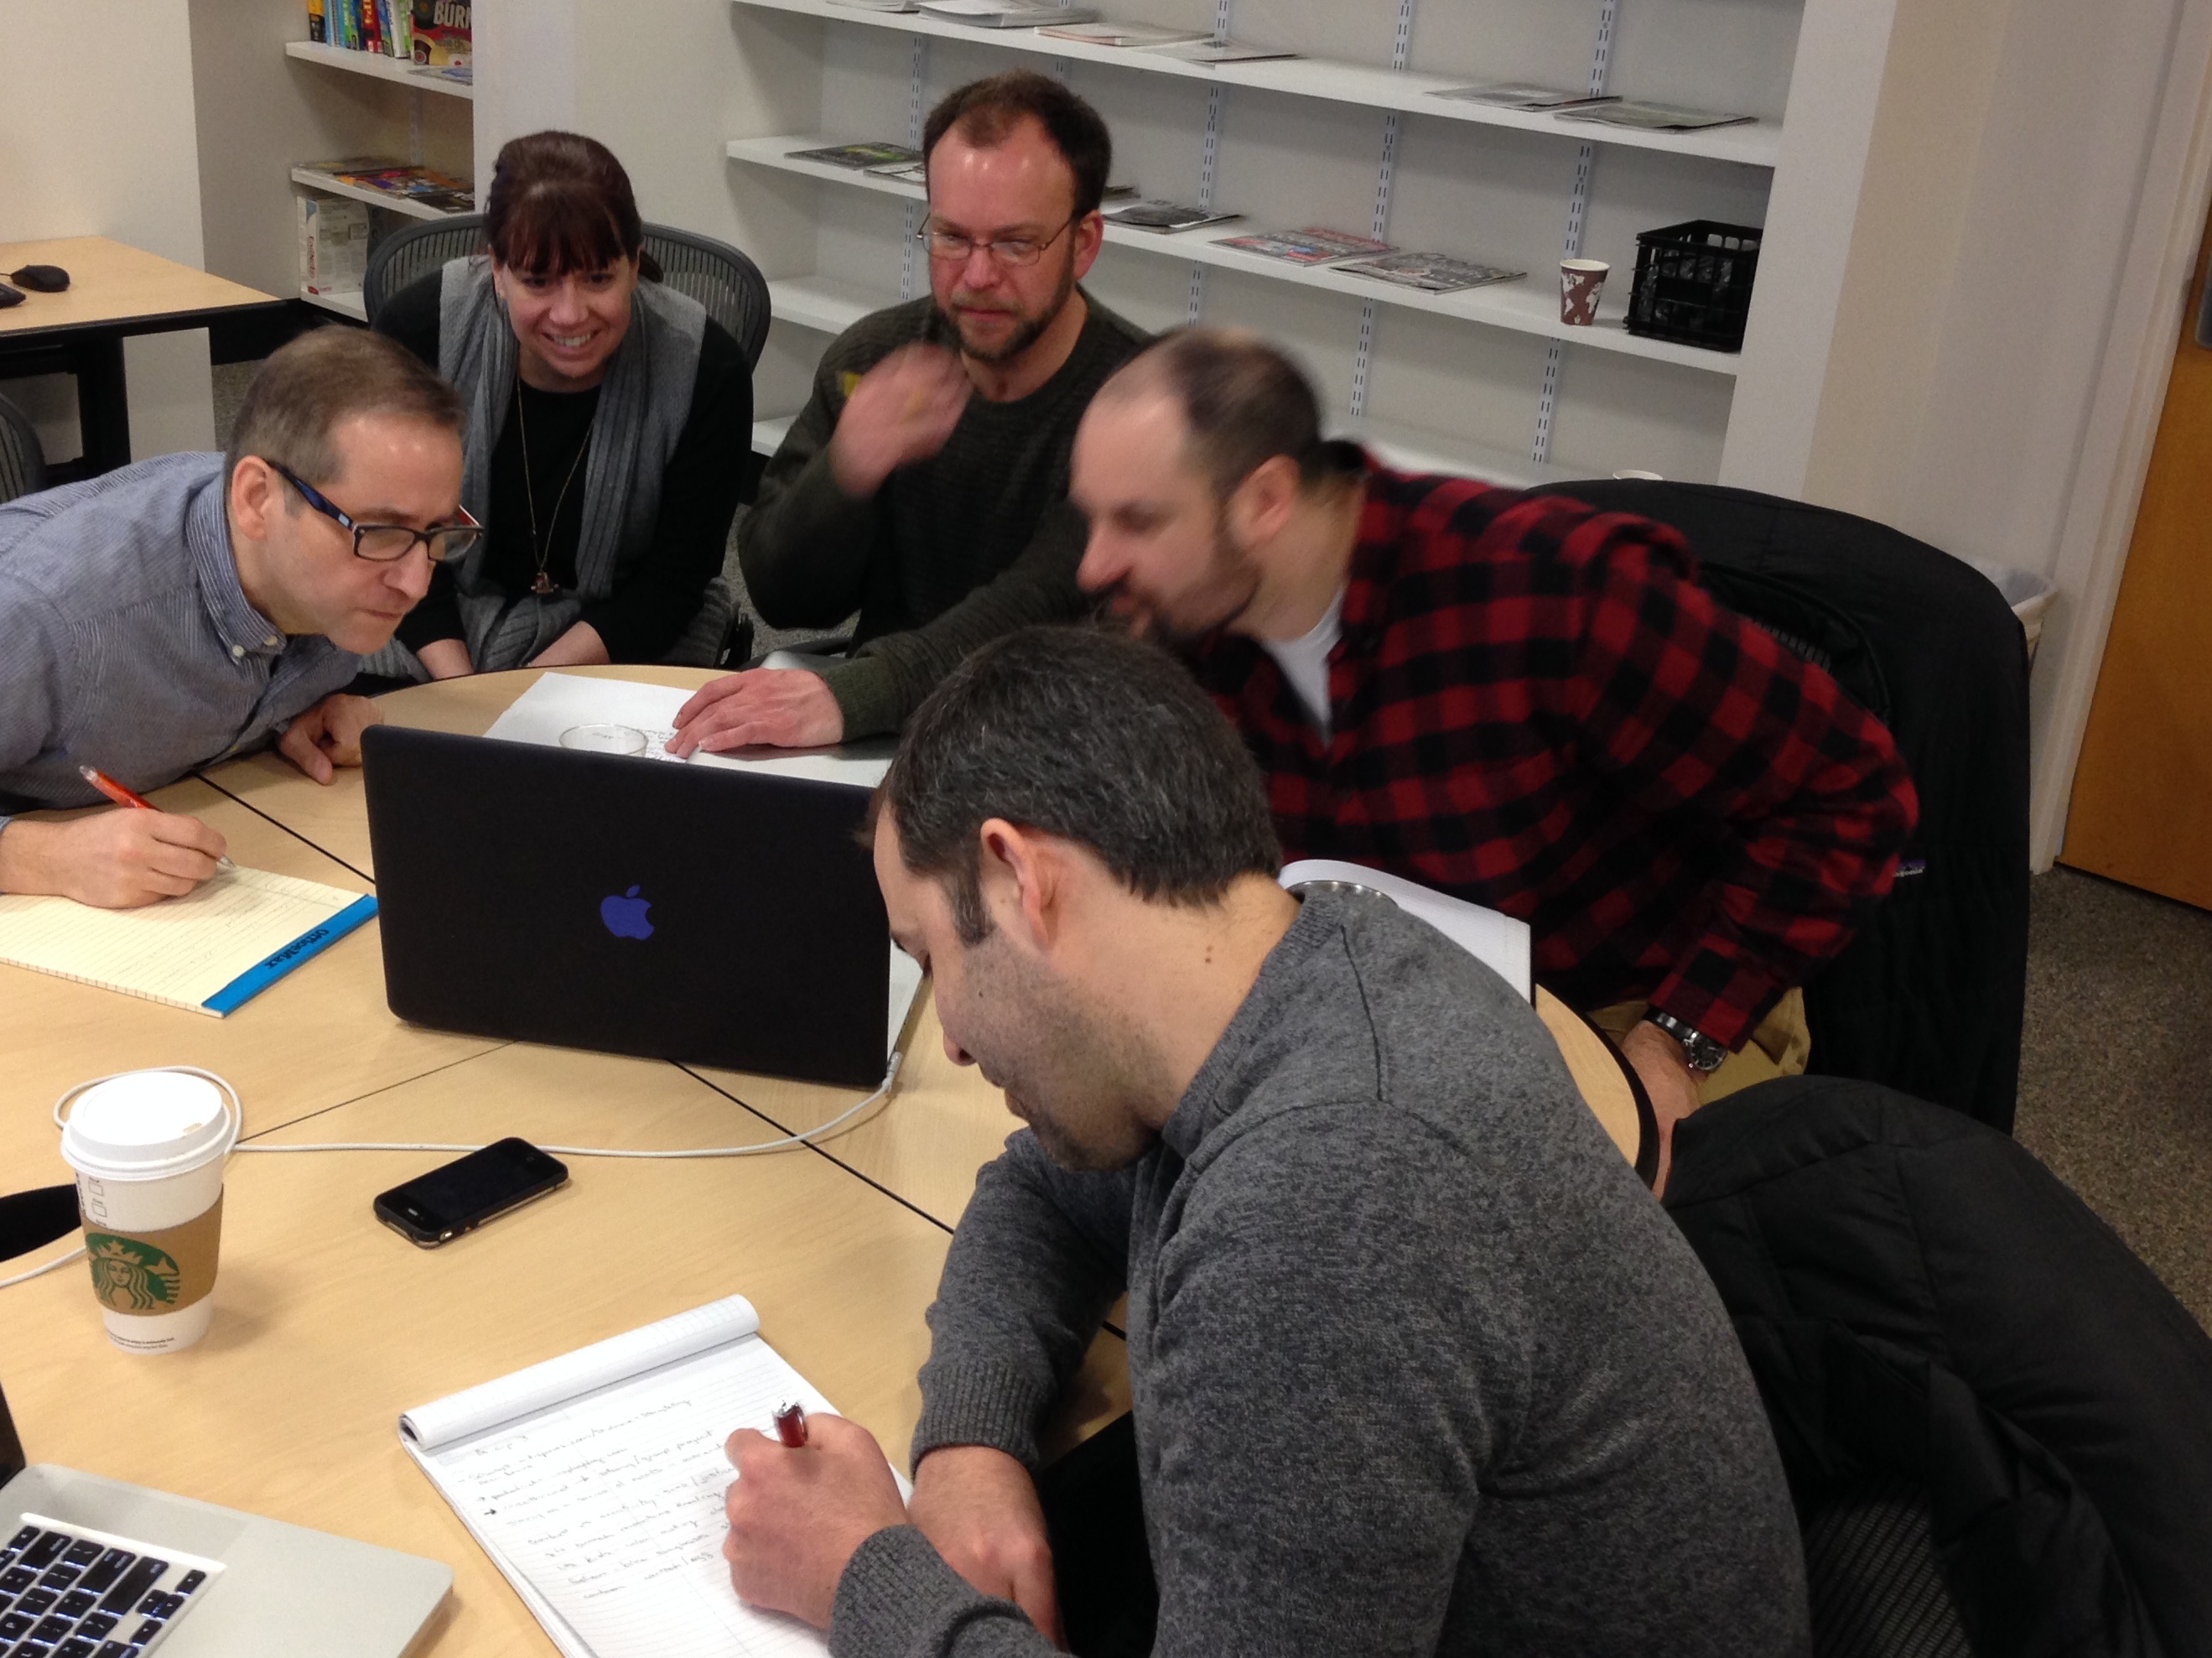
person, professional, conversation